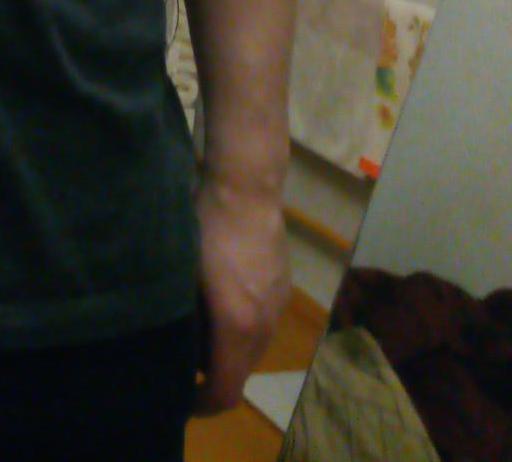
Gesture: no_gesture